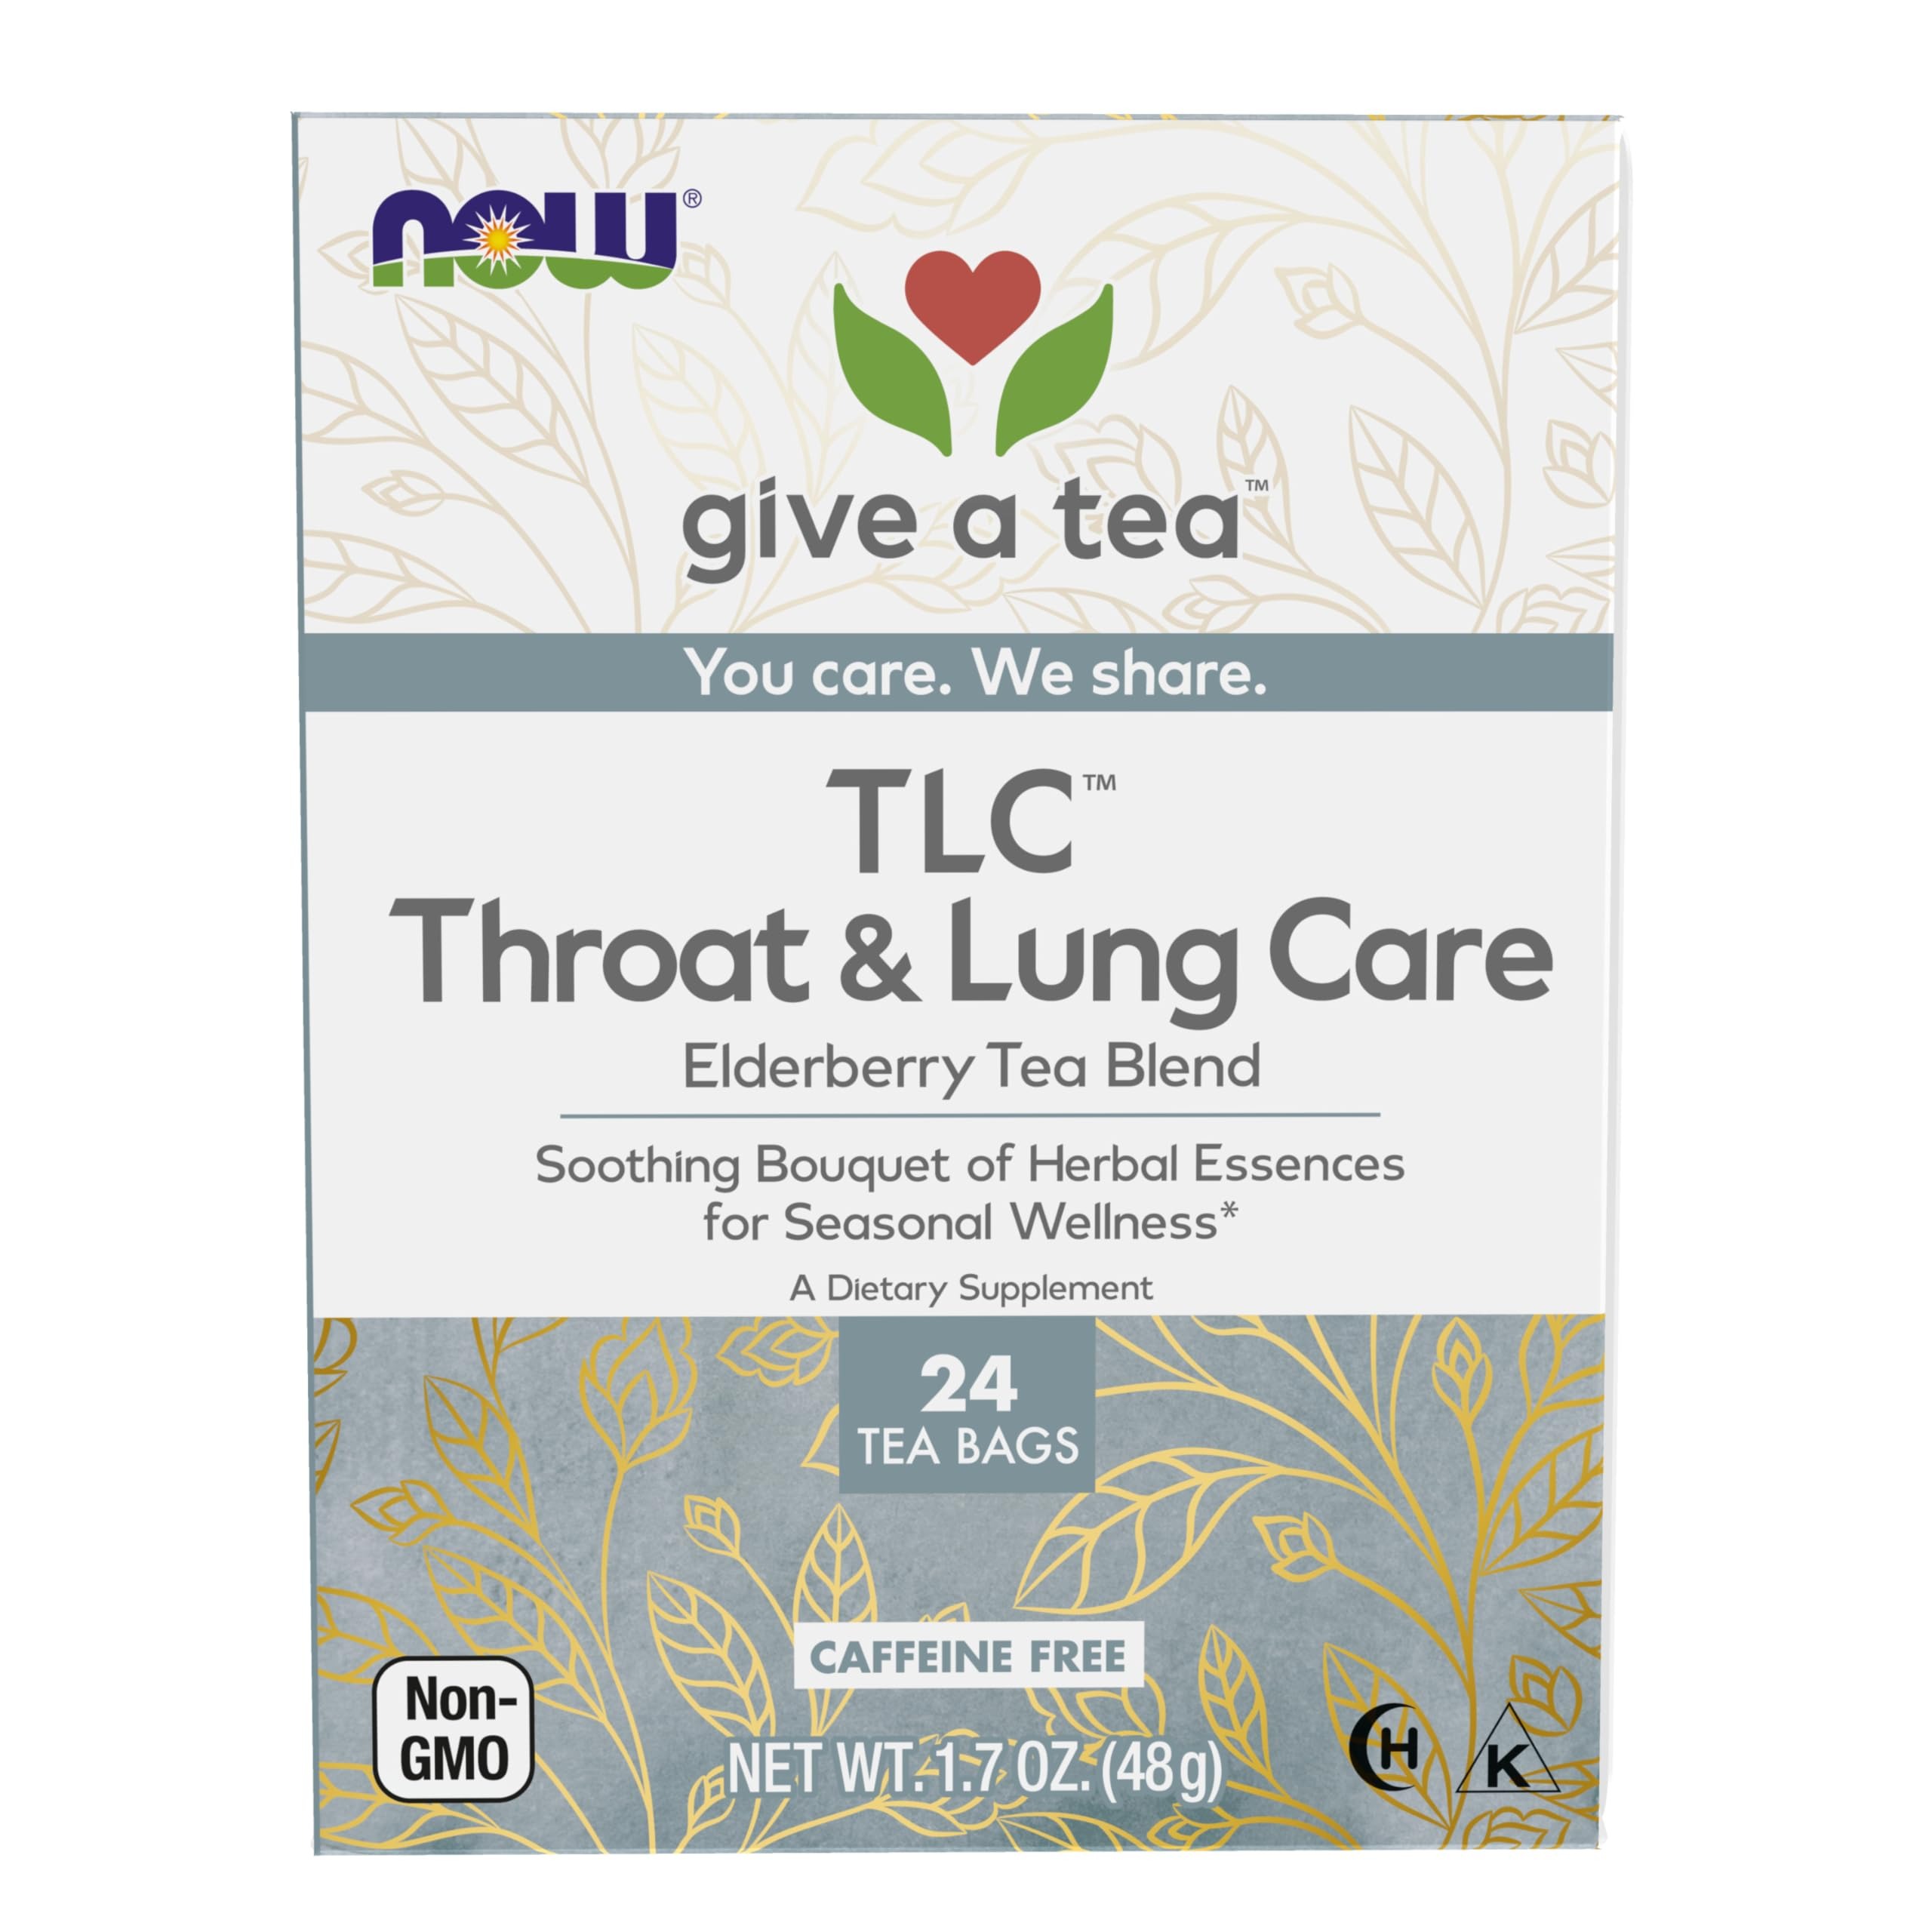
Item Name: NOW Foods, TLC™ Tea, Seasonal Well-Being, Soothing Bouquet of Herbal Essences, Caffeine-Free, Premium Unbleached Tea Bags with our no-staples design, 24-Count
Bullet Point 1: SEASONAL WELL-BEING: Soothing bouquet of herbal essences for seasonal wellness!
Bullet Point 2: PERFECT PICK-ME-UP: Premium unbleached tea bags with our no-staples design
Bullet Point 3: BREW IT NATURAL: Contains no artificial colors, flavors, preservatives, or sugars
Bullet Point 4: Serving Size: 1 tea bag (2 g) / Servings Per Container: 24
Bullet Point 5: Packaged in the USA by a family owned and operated company since 1968
Value: 24.0
Unit: Count

Price: 7.685